Broadcasting House

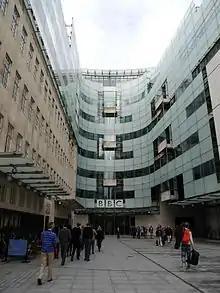
The connecting wing between old and new buildings

The second phase was the creation of the large wing to the rear of the building, joining the two buildings, and creating a plaza between them. The original architects were replaced for not agreeing to cost-related revisions, as Sir Richard MacCormac was unwilling to sacrifice the quality of his design. Construction was completed by Bovis Lend Lease in 2010, and control handed over to the BBC in 2011. While the rebuilding process was under way, many BBC radio stations moved to other buildings near Portland Place.